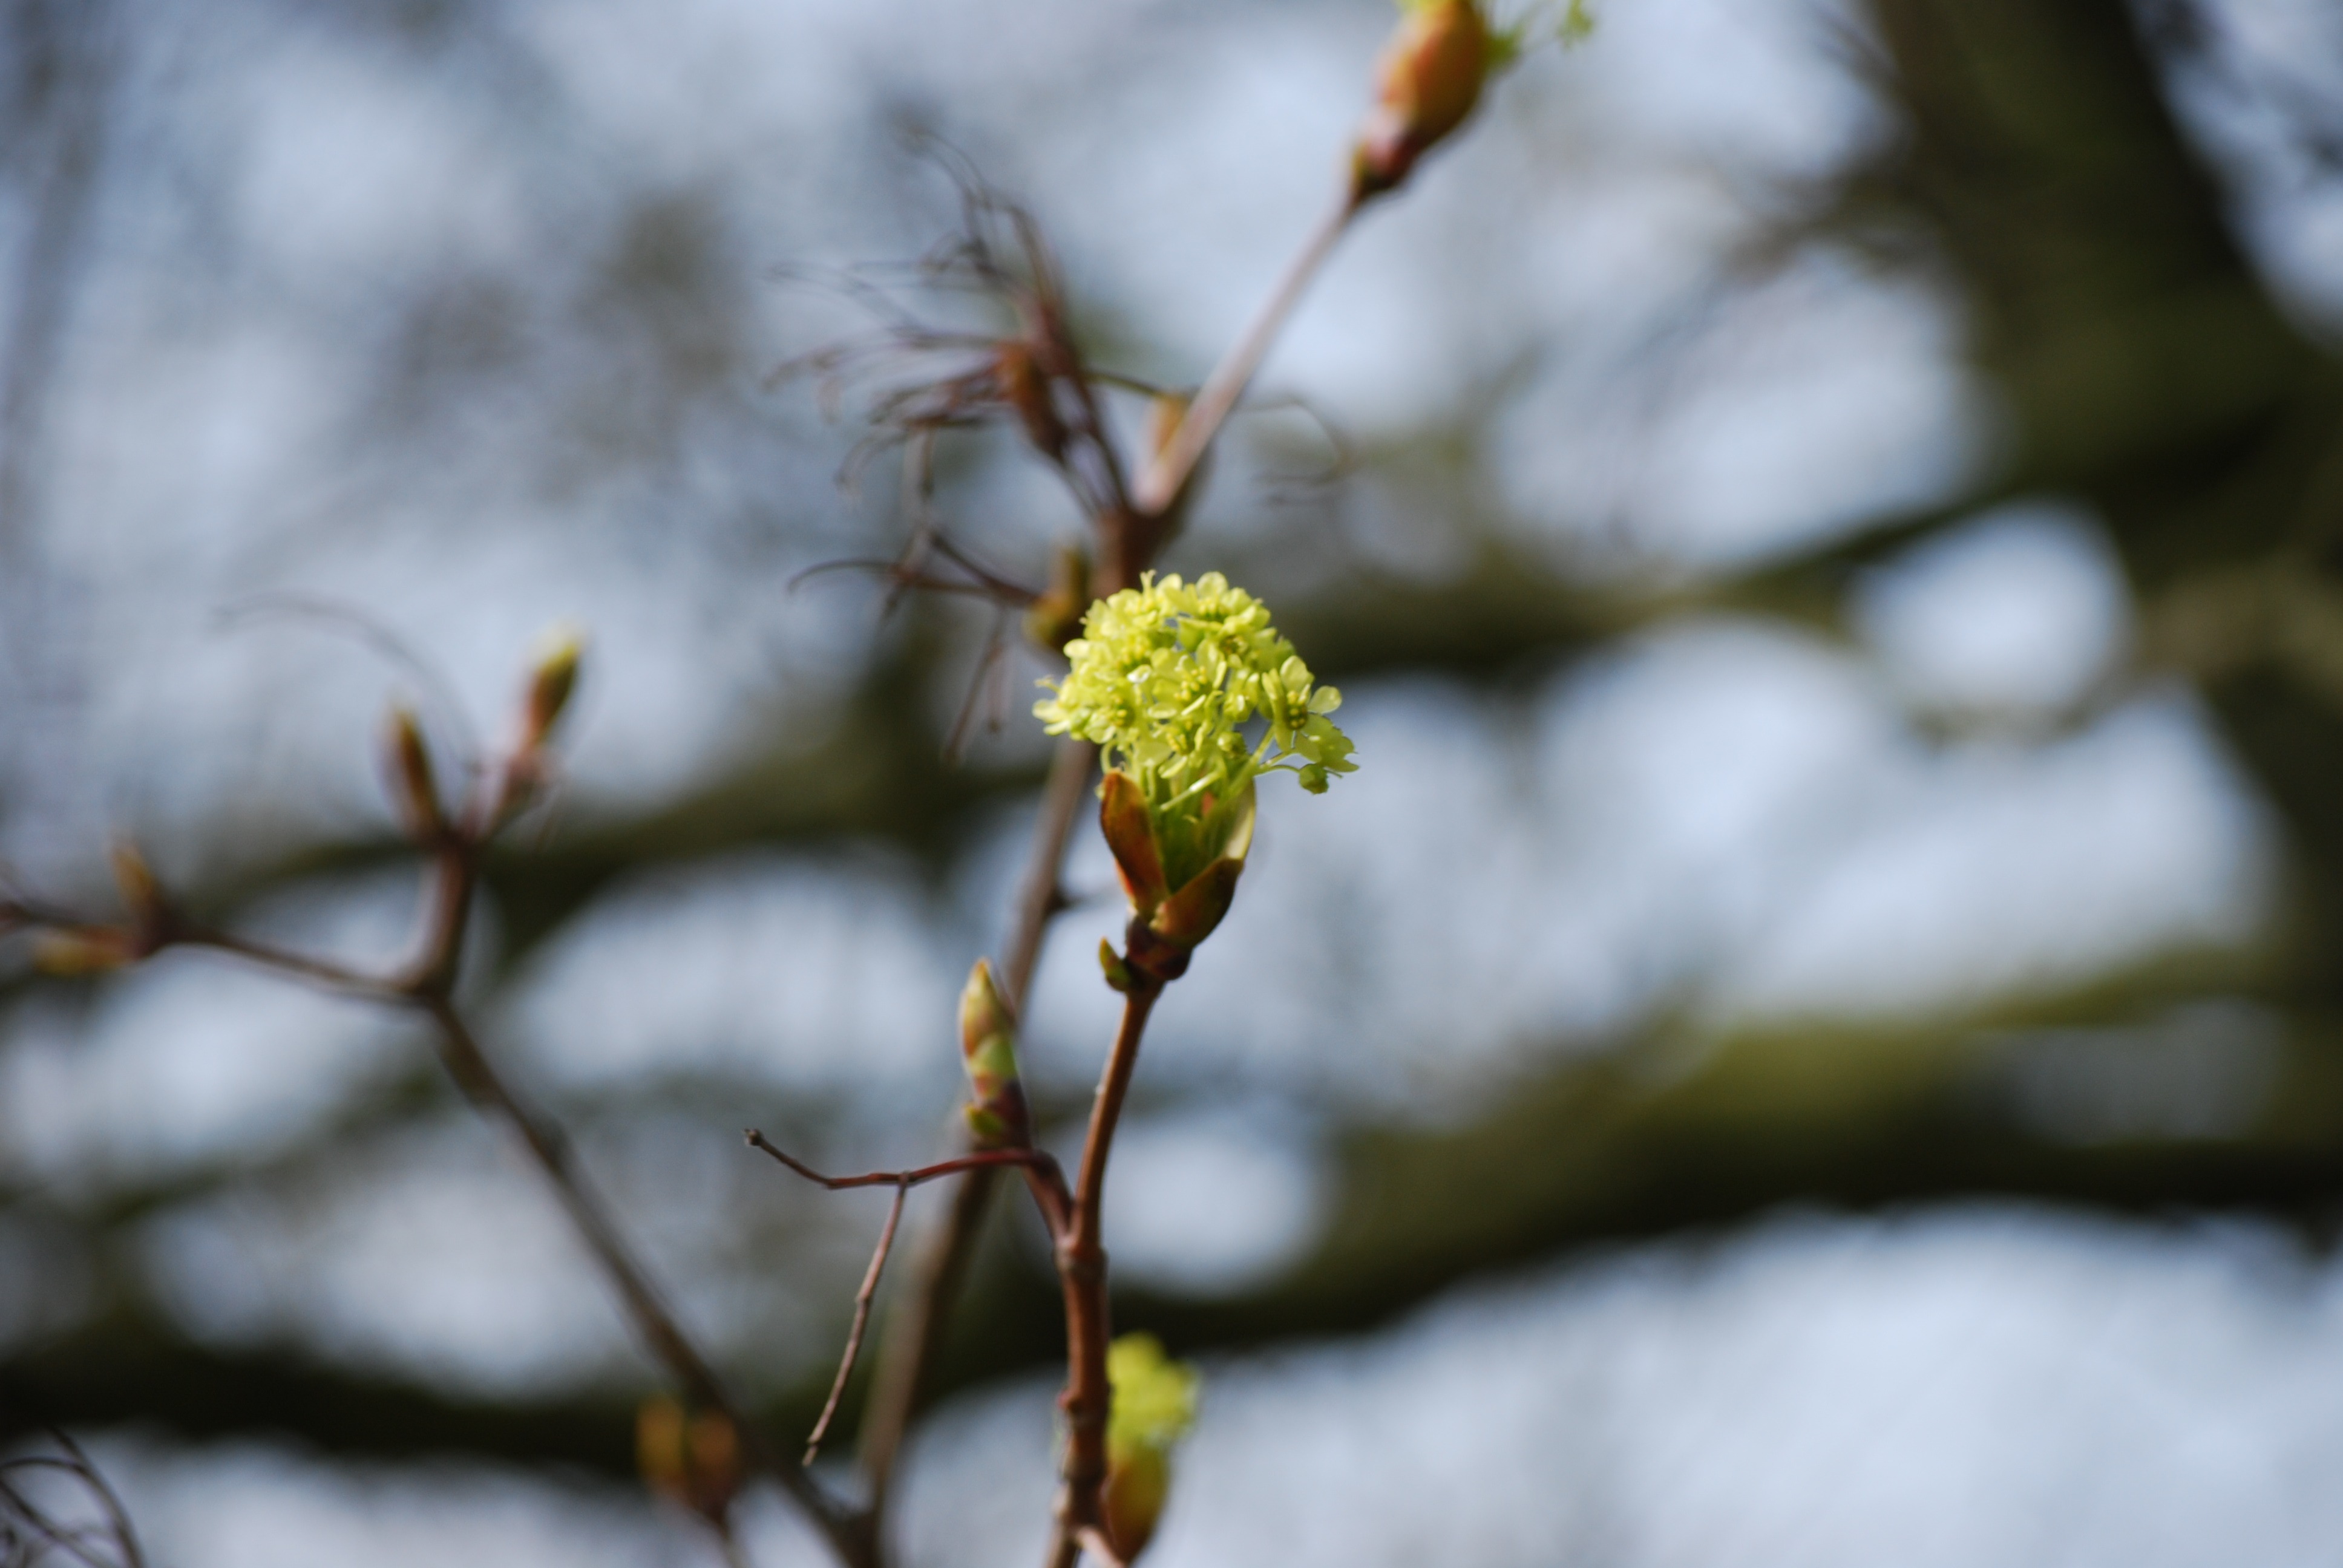
tree, nature, branch, blossom, snow, winter, plant, sunlight, leaf, flower, bloom, spring, green, produce, autumn, botany, yellow, close, flora, season, twig, close up, bud, macro photography, flowering plant, woody plant, land plant